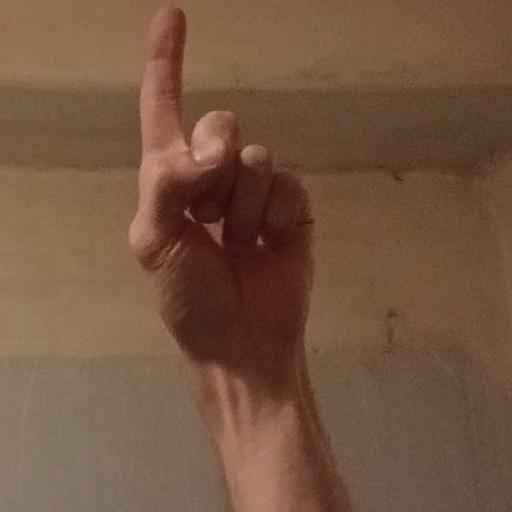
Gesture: one